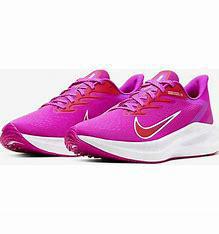
Brand: Nike
Model: Air Zoom Winflo 7